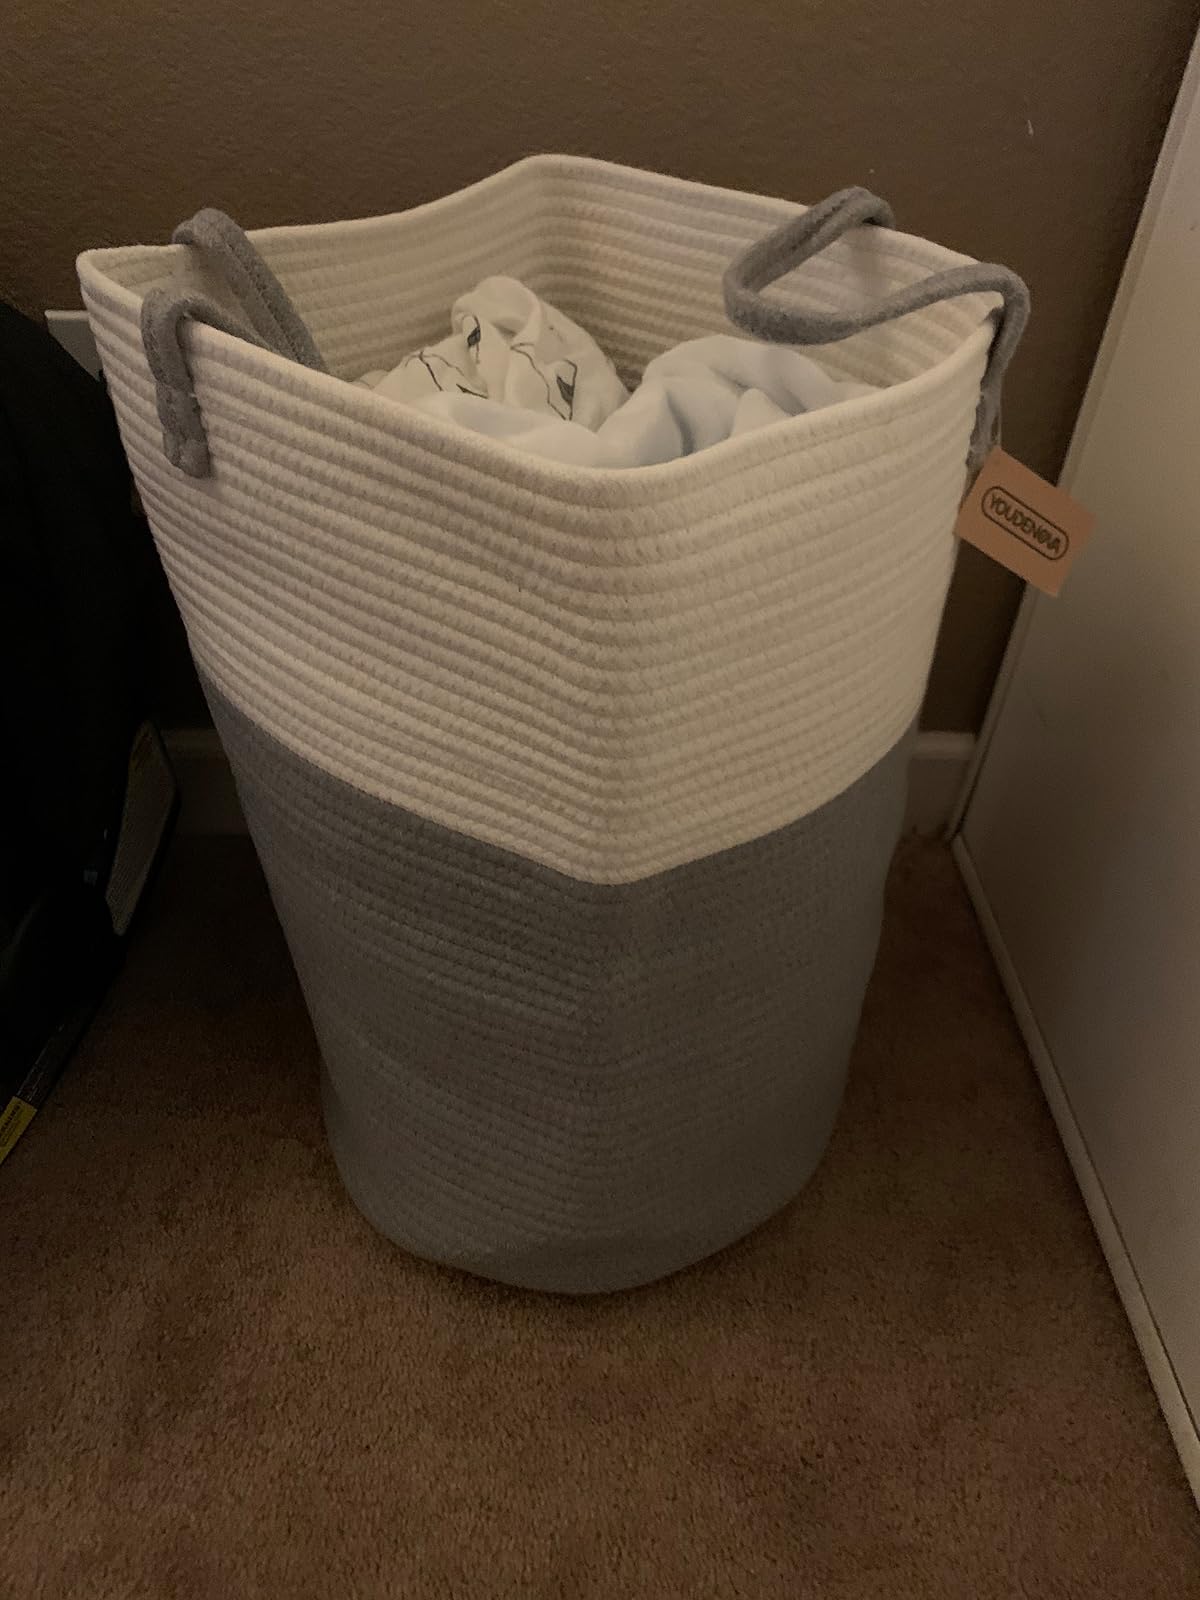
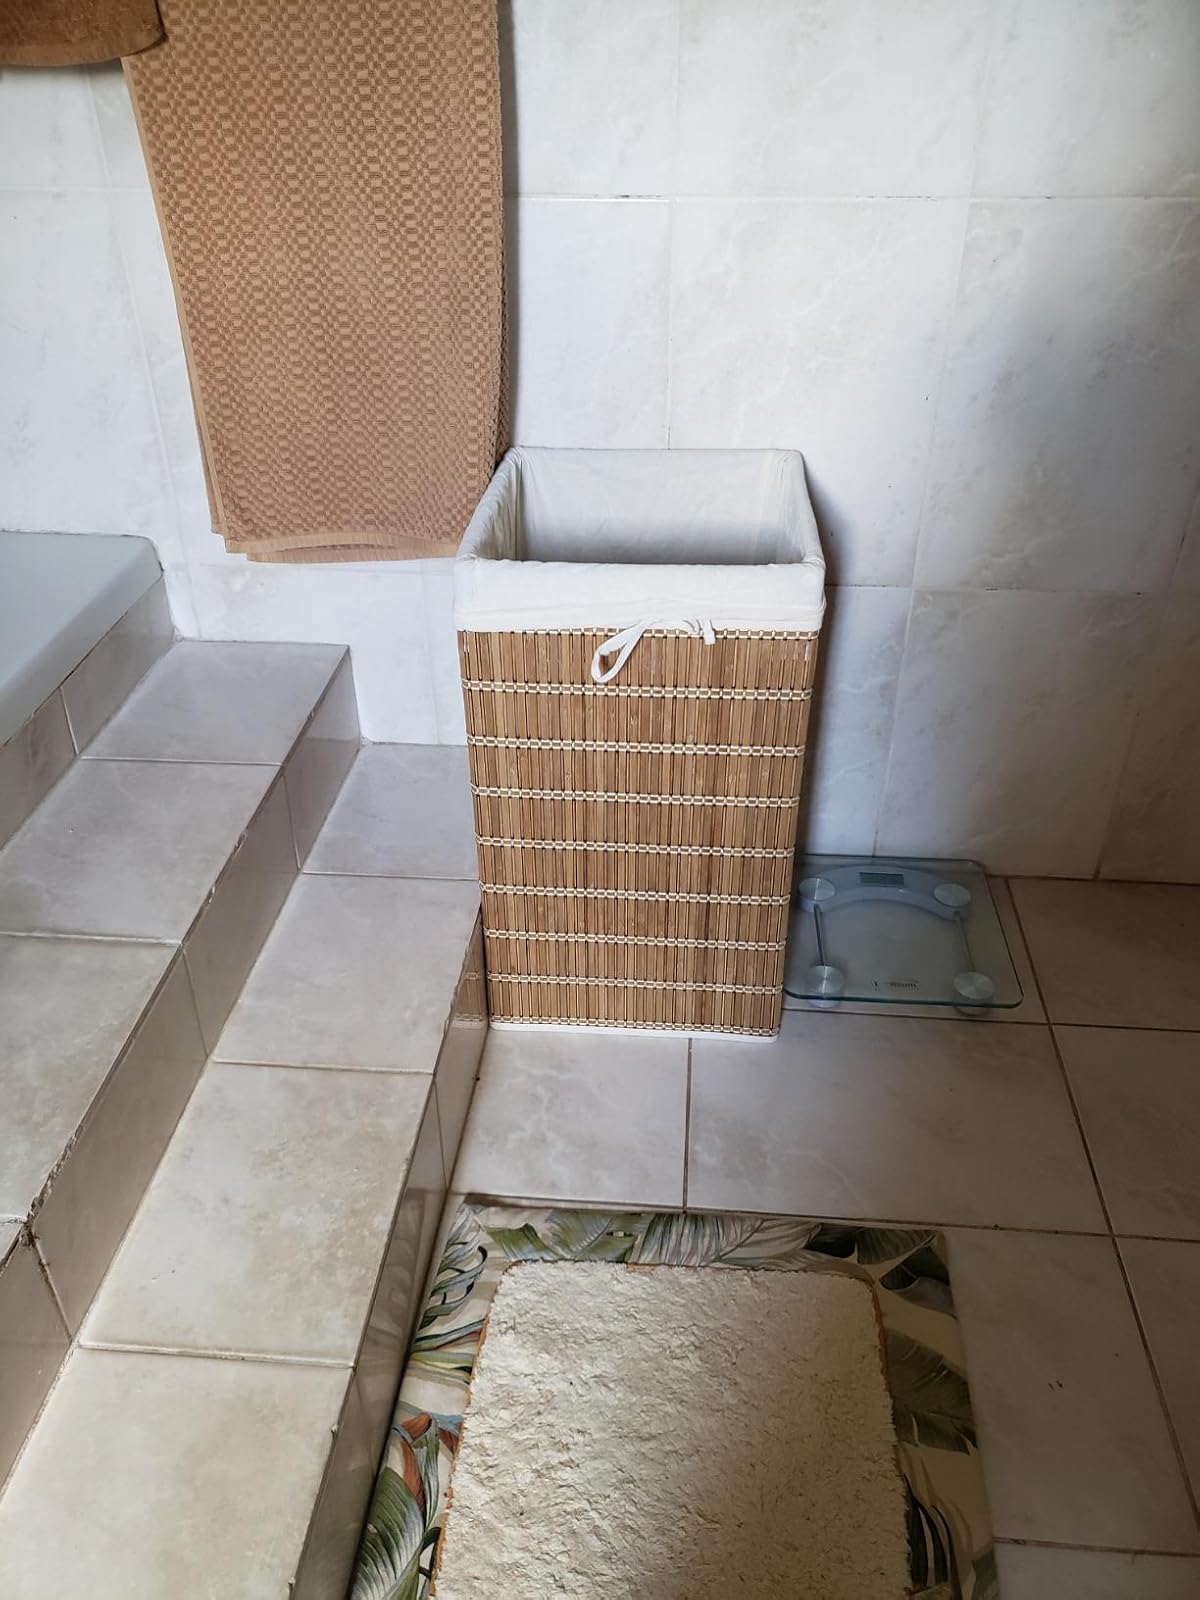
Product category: items_hamper
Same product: no